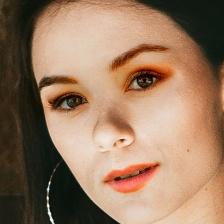
Label: faces